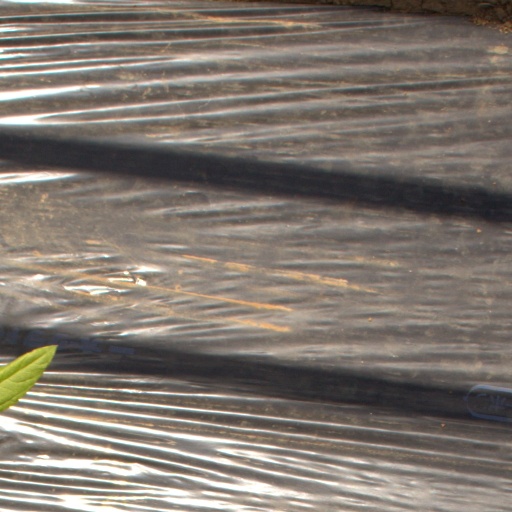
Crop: Jerusalem artichoke